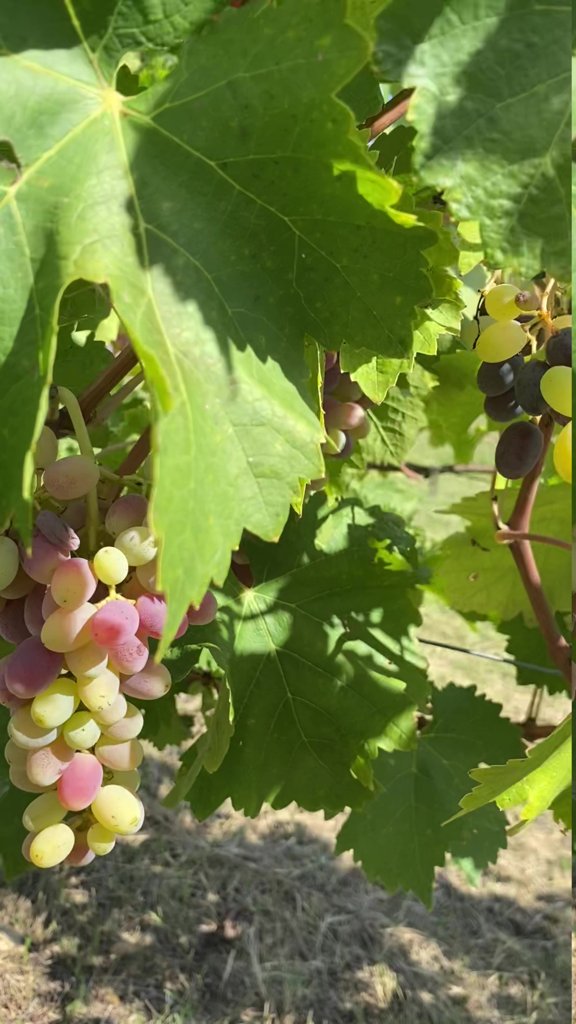
Berries visible: 67
Grape clusters: 3